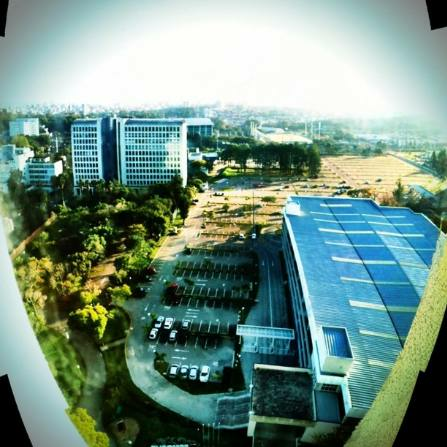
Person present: No